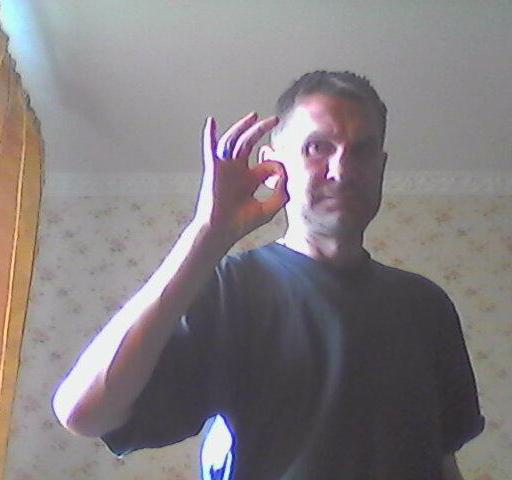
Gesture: ok